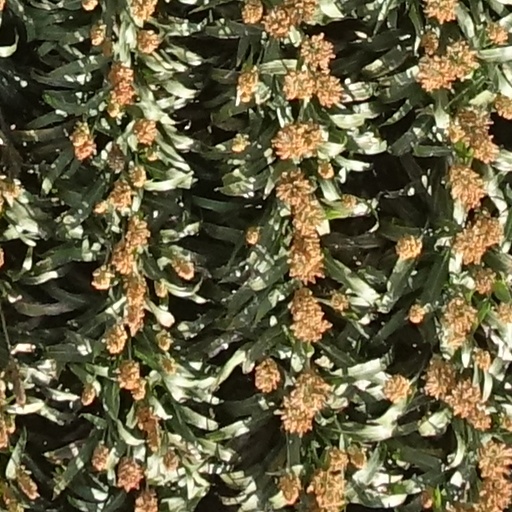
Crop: sorghum